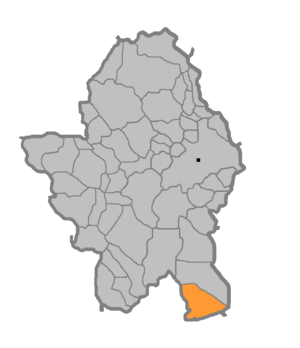
Bočac est un village de Bosnie-Herzégovine. Il est situé sur le territoire de la Ville de Banja Luka et dans la République serbe de Bosnie. Selon les premiers résultats du recensement bosnien de 2013, il compte 946 habitants.